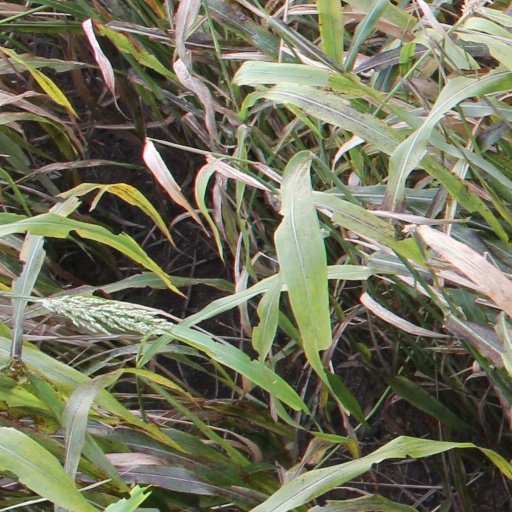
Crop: sorghum